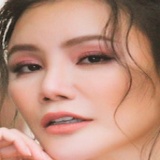
ca sĩ Hồ Quỳnh Hương